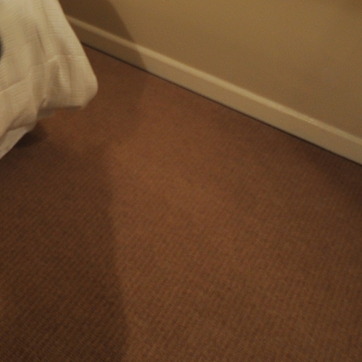
Material: carpet